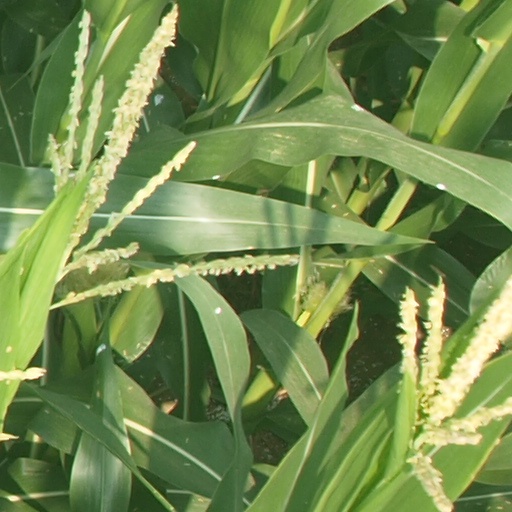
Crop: maize; corn